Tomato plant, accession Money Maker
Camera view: horizontal (90 deg, fisheye); turntable rotation: 150 degrees
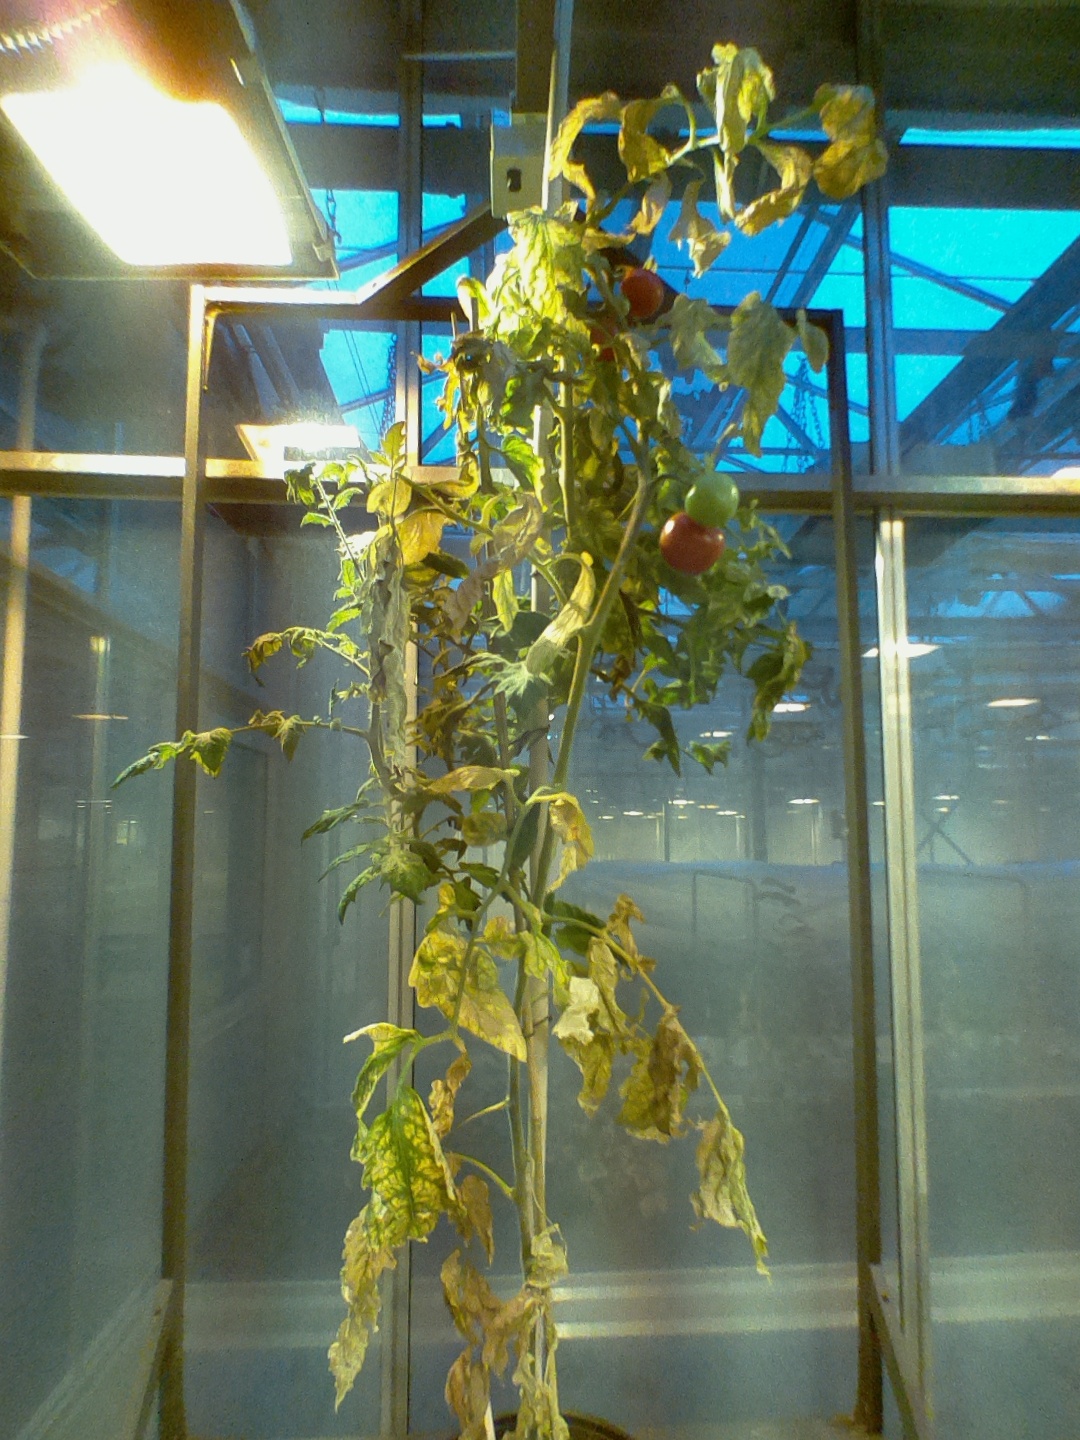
BBCH growth stage 87: 70%-80% of fruits show typical fully ripe color